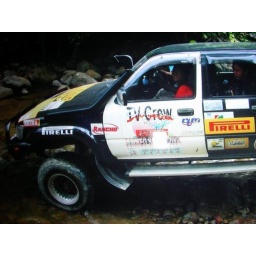
a camera person in a tv crew car from kiulu river ;)